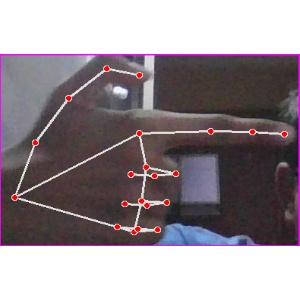
अक्षर: ब